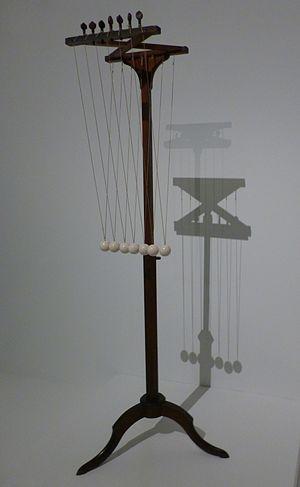
Musée des Arts et Métiers, Support avec sept billes d'ivoire égales de J. Charles ː communication du mouvement par le choc entre deux corps élastiques.
Jacques Alexandre César Charles, né à Beaugency le 12 novembre 1746 et mort à Paris le 7 avril 1823, est un physicien, chimiste et inventeur français. Il est le premier à faire voler un ballon à gaz gonflé à l'hydrogène.